Economy of Abruzzo

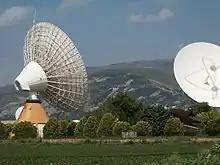
Telescopic parabolic antennas in Fucino of the Fucino Space Centre

Also important is the production of hydroelectric energy in artificial basins, which place the region ninth in this ranking. The regional subsoil resources are also discrete, with fields of petroleum, methane and aluminum; the region, however, has made it known that it will continue its environmentalist development policy to safeguard the beauty of the environment, therefore it will not work for the exploitation of the oil fields itself. Another very flourishing industrial sector in the region is that concerning research in fields of pharmaceutical, biomedicine, electronics, and nuclear physics (Laboratori Nazionali del Gran Sasso); the most important industrial centers in the province of L'Aquila are concentrated in Marsica or in the city of Avezzano where there are high-tech industries (LFoundry-Smic, Micron, Telespazio), Burgo cartiere and processing industries of agricultural products and around the industrial centers of L'Aquila and Sulmona; the inland mountain areas are the least developed in the region but are nevertheless supported by the development of mountain and winter tourism.